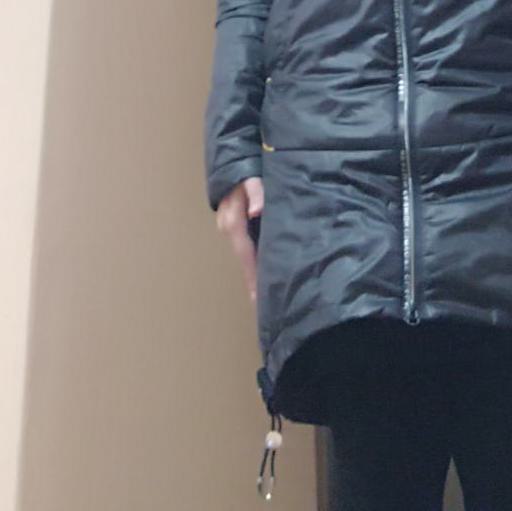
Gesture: no_gesture